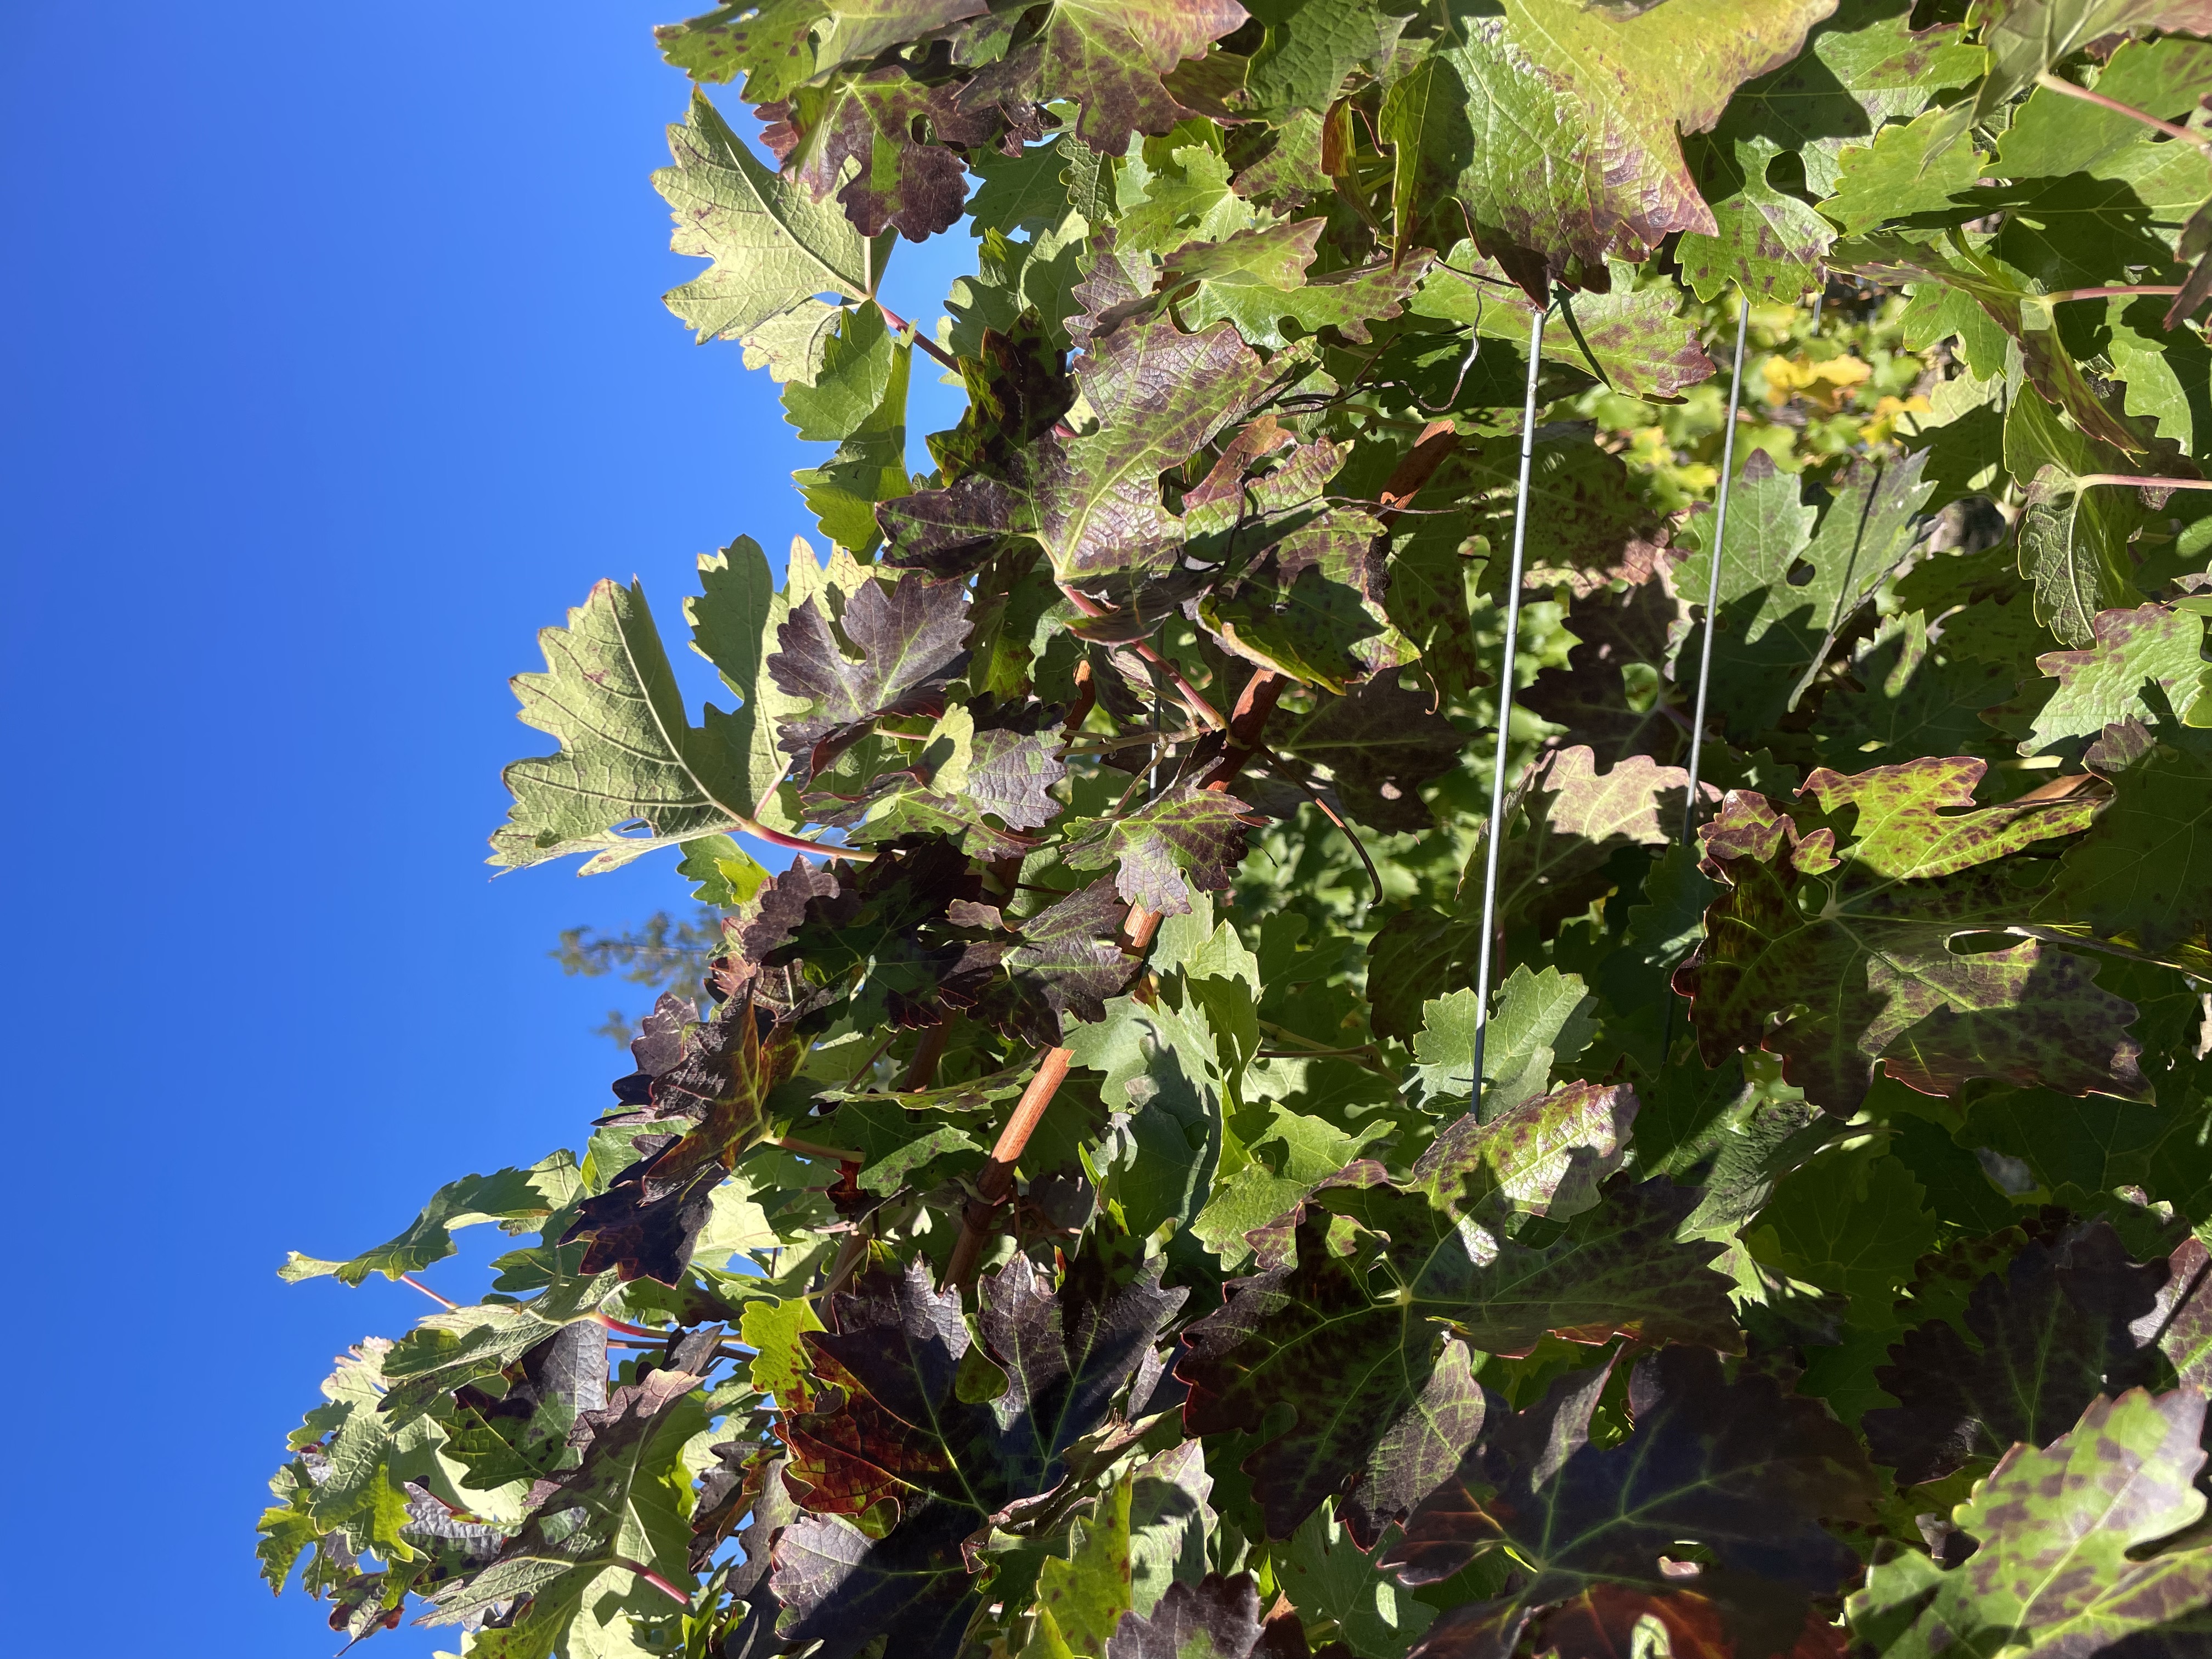
Label: Leafroll 3